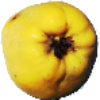
Label: quince